Ord Falls

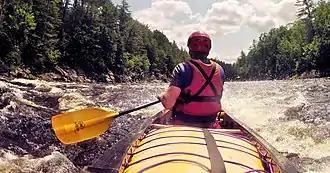

Ord Falls is a set of rapids, usually class 2, on the Hudson River in Essex County, New York (GPS 43.943477, -74.144390). It is located southeast of the Hamlet of Newcomb. Ord Falls and the surrounding river corridor can be run by canoes and kayaks when the U.S. Geological Survey gage at Newcomb registers three feet or higher.